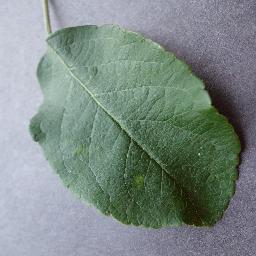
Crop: apple
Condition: healthy